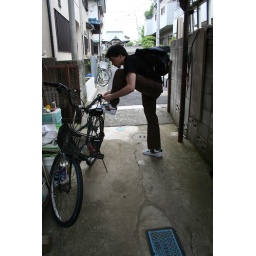
Andy lacing up his new MEHIKO shoes in the entrance of my house